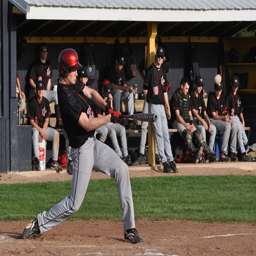
A baseball player swinging his bat during a baseball game.
A player in action up to bat in a baseball game.
people playing baseball and others watching the game
A baseball player swinging a baseball bat on the field.
A hitter that swung his bat in a baseball game.